18th Street station (IRT Broadway–Seventh Avenue Line)

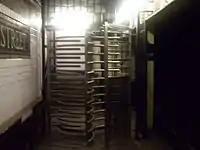
Exit-only on the southbound platform

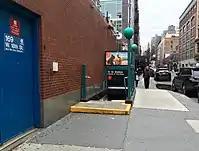
Northeast corner stairs at 18th Street and 7th Avenue

This underground station has two side platforms and four tracks. The station is served by the 1 at all times and by the 2 during late nights; the center express tracks are used by the 2 and 3 trains during daytime hours. It is between 23rd Street to the north and 14th Street to the south. The original trim line and name tablet mosaics have been retained. Beige I-beam columns run along the entire length of both platforms with every other one having the standard black station name plate with white lettering.